Sikh feminism

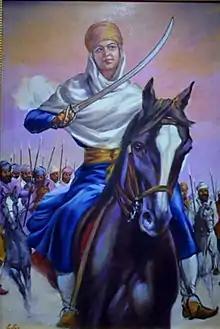
Painting of Mai Bhago leading Sikh warriors into battle

Mai Bhago, also known as Mata Bhag Kaur, was a female Sikh warrior of the early 18th century who led forty men into battle against the Mughal Empire and was the personal bodyguard to Guru Gobind Singh. Bhago is often pictured as a graceful, strong, turbaned woman on a horse, leading in battle. As the story goes, Guru Gobind Singh's army was being hunted down by the Mughal Army. The forty soldiers who were meant to protect the guru were given the option by the Mughal Army to abandon him or be killed. The soldiers told Guru Gobind Singh that they were not his Sikhs and he was not their guru, and went back to their village. One of the soldiers, Nidhan Singh Patti, told his wife, Mai Bhago, what he had done. She became infuriated and told him to do the housework while she went to fight in battle. When the men heard the news that she had gathered all the women in the village to go to the battlefield, they became ashamed and promised to join the battle. Mai Bhago and the soldiers knew it was a suicide mission but wanted to protect their guru, who was hiding in the jungle nearby. Mai Bhago survived, but all of the Sikh soldiers were killed and many from the Mughal Army had also fallen. The remaining Mughal Army assumed that Guru Gobind Singh had been killed and stopped pursuing him. For her faithfulness and gallantry, Mai Bhago then became appointed the guru's bodyguard. As a symbol of her bravery and courage, her spear is now kept alongside Guru Gobind Singh's armour in a gurdwara in Nanded, India.